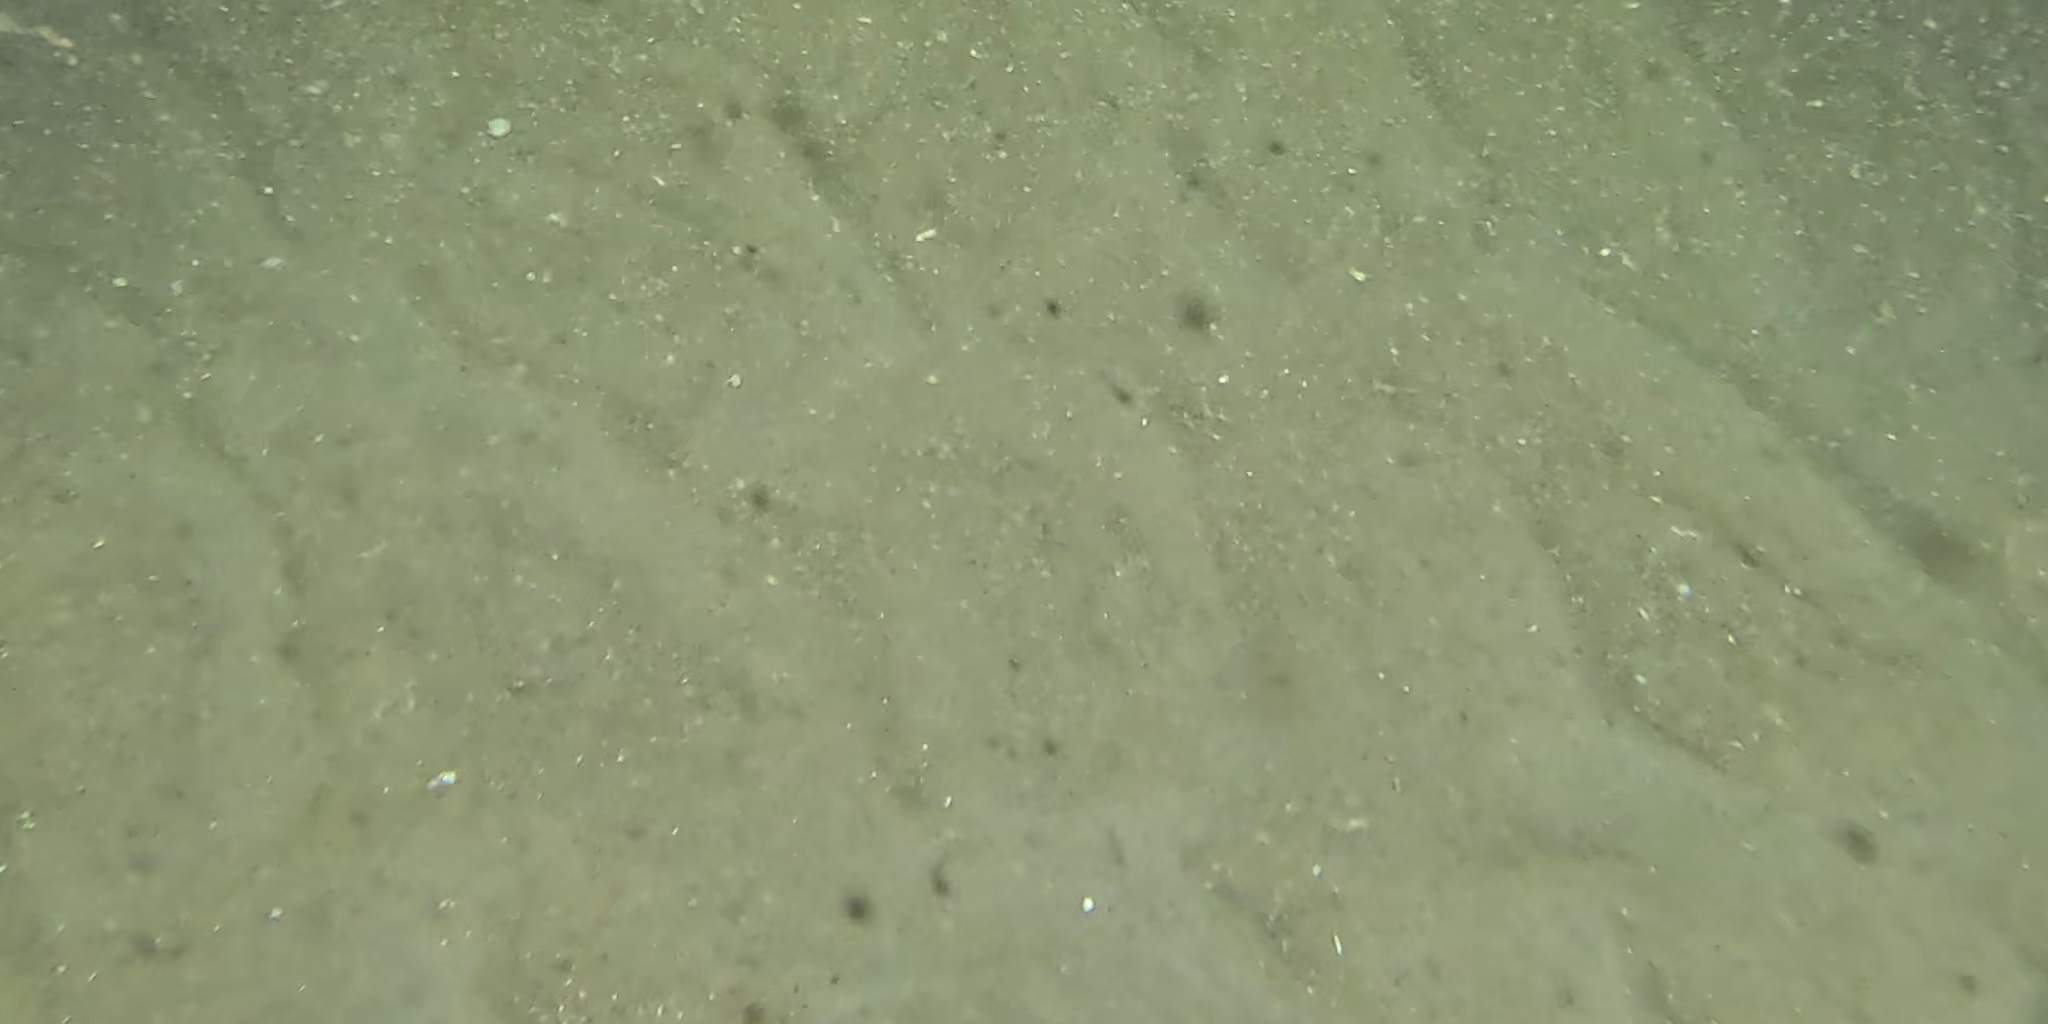
Seabed habitat: sand